Ancient Israelite cuisine

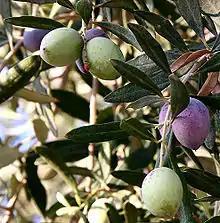
Olives were one of ancient Israel’s most important natural resources

The olive tree was well suited to the climate and soil of the Israelite highlands, and a significant part of the hill country was allocated to the cultivation of olive trees, which were one of ancient Israel’s most important natural resources. Olive oil was more versatile and longer-lasting than the oil from other plants, such as sesame, and was also considered to be the best-tasting.